Asahi, Chiba

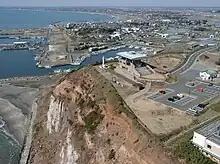
Iioka Gyobu Misaki Observatory and Lighthouse

Asahi City uses characters from Tetsuya Chiba's manga works as official mascots, including Mukai Taiyo from "Ashita Tenki ni Naare" as the mascot of Asahi Park Golf Course. Framed art and messages from Tetsuya Chiba can be seen in many public buildings. Tetsuya Chiba lived in Asahi (then Iioka-machi) during his childhood.